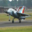
Label: airplane